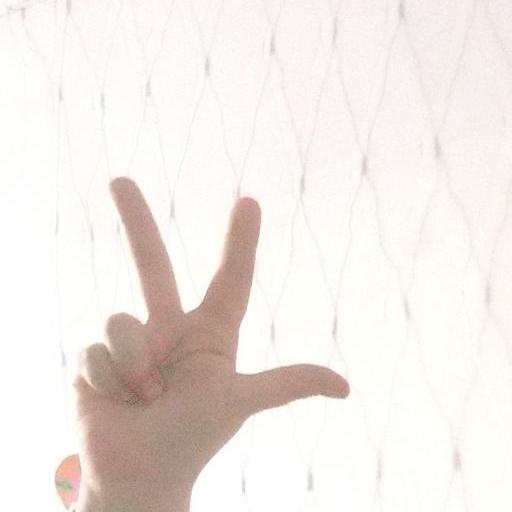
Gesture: three2